Lester J. Maitland

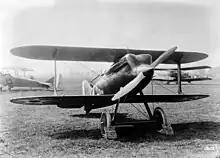
Curtiss R-6 racer

During the 1920s, Maitland competed for the Air Service and its Air Corps successor in air races and pioneering flights as part of the service's program of generating favorable publicity. While Operations Officer for Col. Augustine Warner Robins at the Fairfield Air Intermediate Depot (FAID) in October 1922, he was part of the Army team at the National Air Races held that year at Selfridge Field, Michigan. On October 14, he reputedly became the first U.S. pilot to fly faster than and received a letter of congratulations from Orville Wright. Flying a Curtiss R-6 racer over a course, Maitland finished second in the Pulitzer Trophy race, behind Army test pilot Lt. Russell Maughan but ahead of four Navy and eight Army racers, averaging and reporting brief blackouts during the tight pylon turns. On March 29, 1923, he set a world's absolute speed record of over one kilometer in the R-6, but the record was disqualified because he failed to maintain level flight. However he broke his own record in October when he flew at a recorded speed of 244.94 mph (394.19 kmh), also in the R-6.